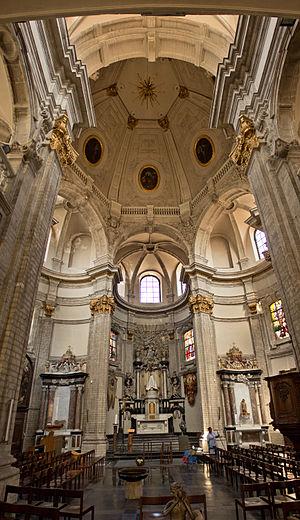
Jean Cortvriendt, né à Bruxelles au début du XVIIᵉ siècle, est un architecte et sculpteur baroque des Pays-Bas du sud.